Asia-Pacific Telecommunity band plan

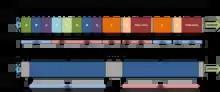
Figure 3. Incompatibility of the US band plan and the APT band plan in the 700 MHz band

European countries, which still continue have a high occupancy of broadcasting services in the 700 MHz band that have been granted a period until 2015 to convert to digital. It appears that since the APT segmentation is based on two overlapping duplexers of 30+30 MHz, it fits perfectly in the European scheme, as shown on the graph below. This compatibility opens the way for the harmonization of the 700 MHz band with the European region. Japan, one of largest and most advanced Asian markets and the global technology leader is using the upper duplexer part of the APT band plan and thus will enjoy being the part of the ecosystem of the APT band plan too. This basically means that the terminals designed to work in the APT band plan will perfectly function in Europe and Japan, thus adding up to the size of the market that is being created by the APT band plan.